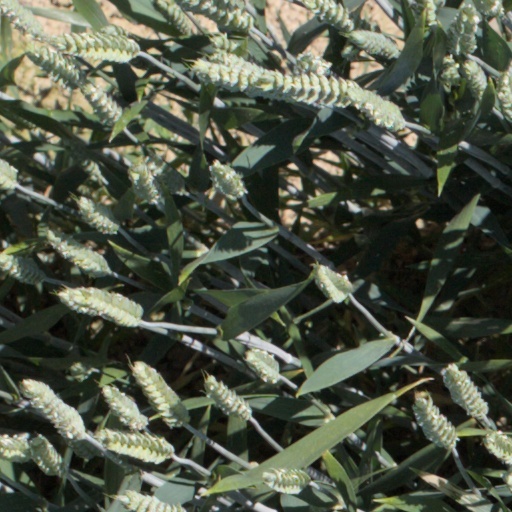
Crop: wheat